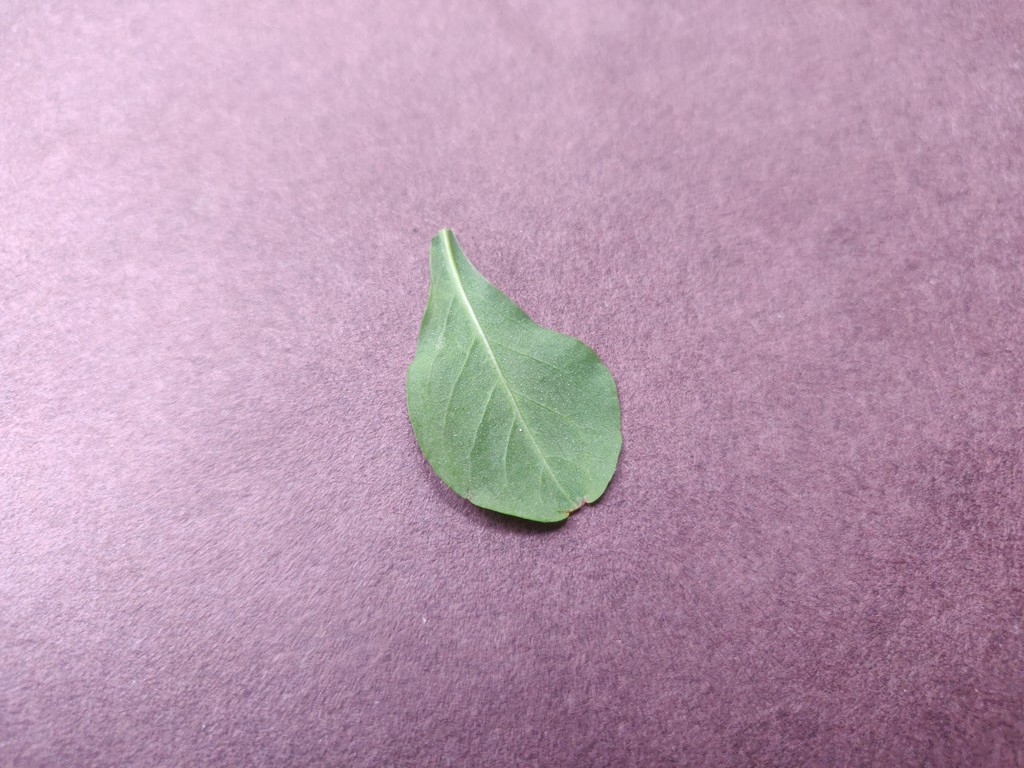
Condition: Healthy
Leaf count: single
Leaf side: back